Earl Boen

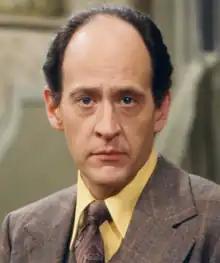
Boen in 1980

Earl Boen (August 8, 1941 – January 5, 2023) was an American character actor. He is perhaps best known for portraying criminal psychiatrist Doctor Peter Silberman from the "Terminator" franchise.